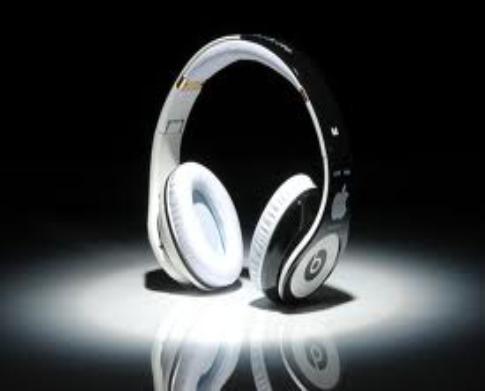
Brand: BEATS BY DRE
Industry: Electronic